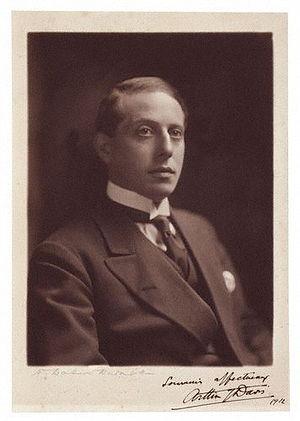
Arthur Joseph Davis est un architecte britannique du début du XXᵉ siècle. Après des études à l'École des beaux-arts de Paris, il s'associe au Français Charles Mewès pour former la société Mewès et Dawis. Ils conçoivent ensemble l'Hôtel Ritz de Londres, qui contribue à introduire l'architecture française au Royaume-Uni. Ils participent également à l'agrandissement de Luton Hoo, et de Polesden Lacey.
Le RMS Aquitania est un paquebot transatlantique britannique de la Cunard Line en service de 1914 à 1950. Il est construit dans la lignée du Lusitania et du Mauretania, tout en étant nettement plus grand et luxueux, mais moins rapide. Mis en service fin mai 1914, il n'a le temps de faire que trois traversées augurant d'un succès encourageant, avant le début de la Première Guerre mondiale. Durant le conflit, le paquebot, d'abord transformé en croiseur auxiliaire sans être utilisé comme tel, sert de transport de troupes et de navire-hôpital, notamment dans le cadre de la bataille des Dardanelles.